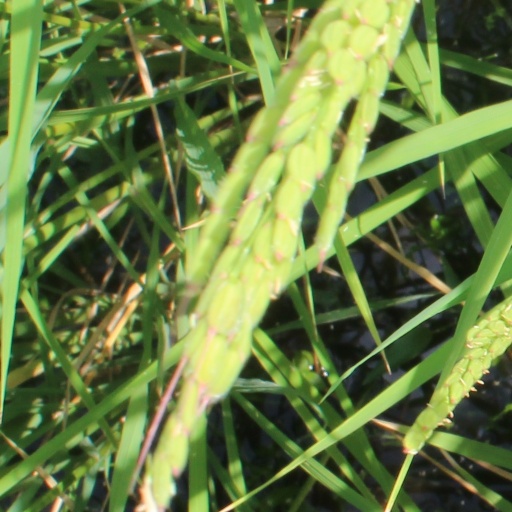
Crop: rice